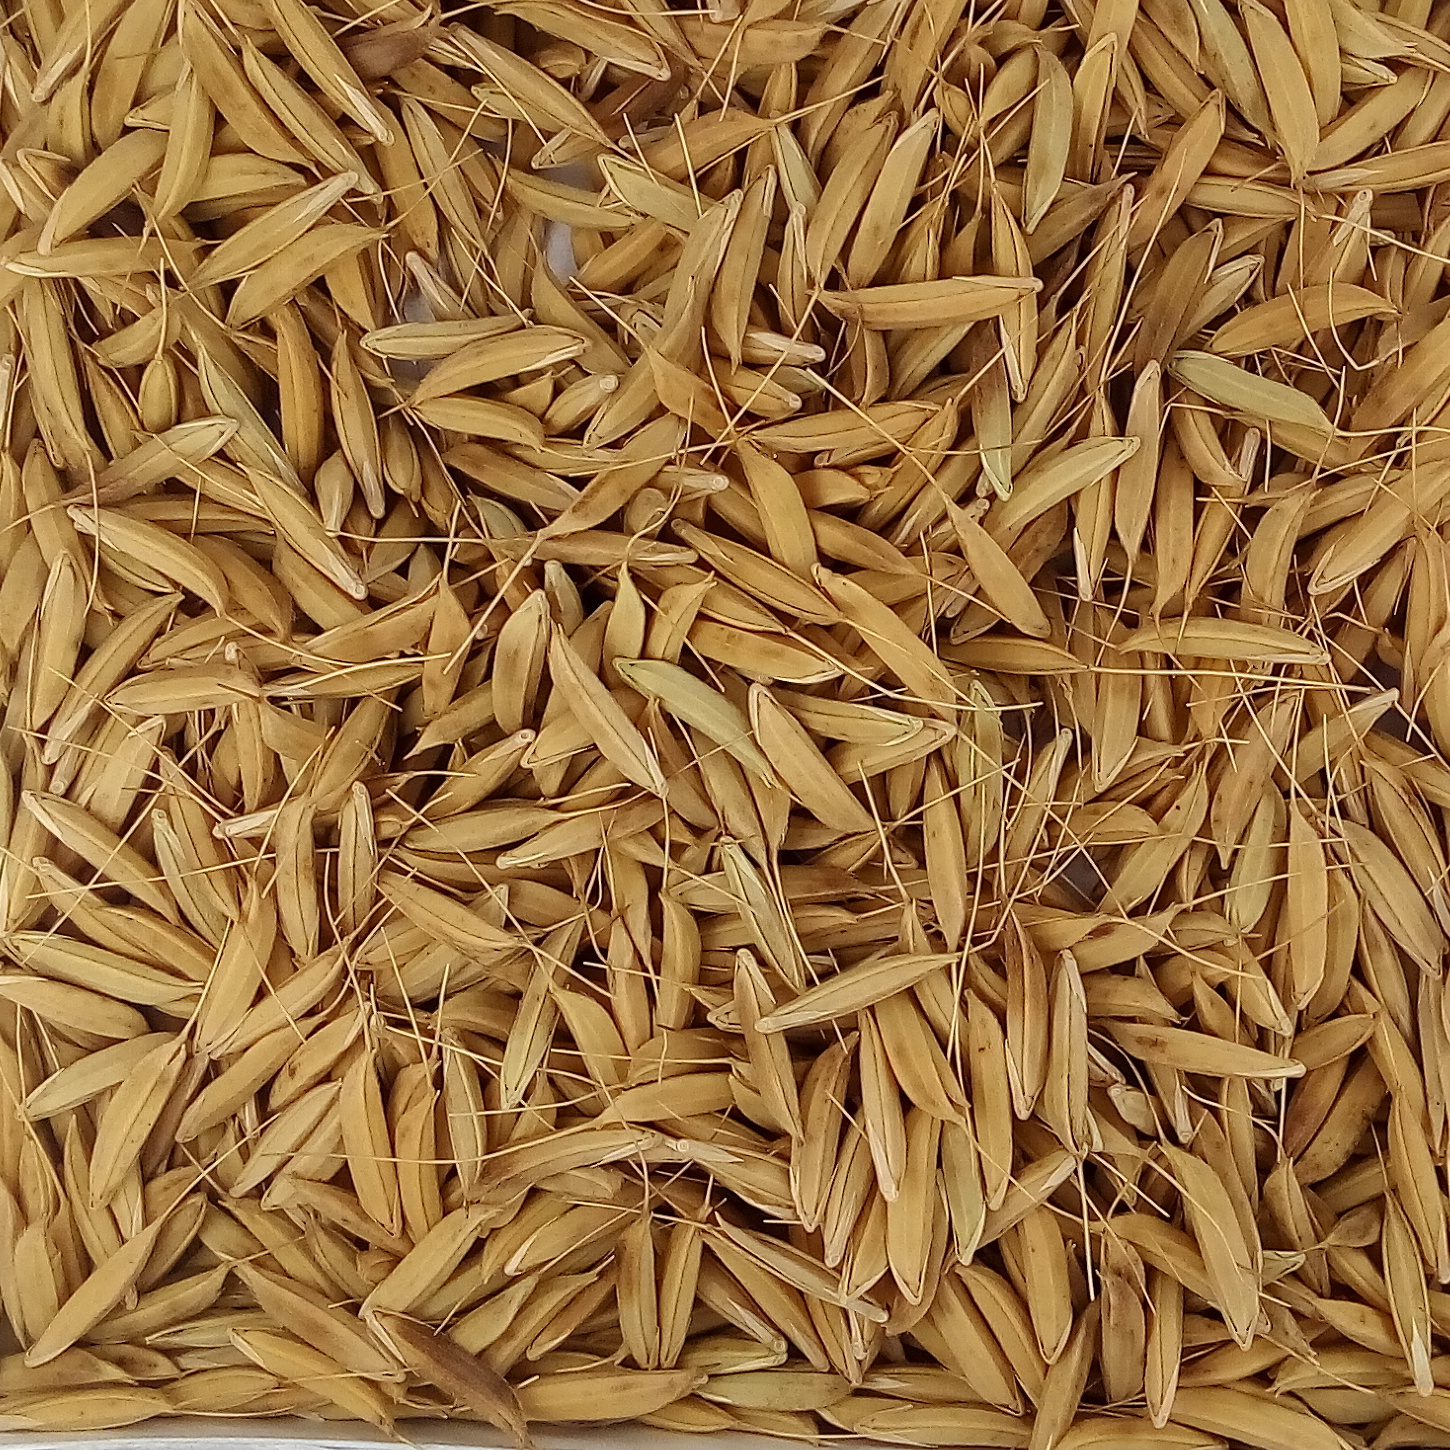
Rice seed variety: CSR_30